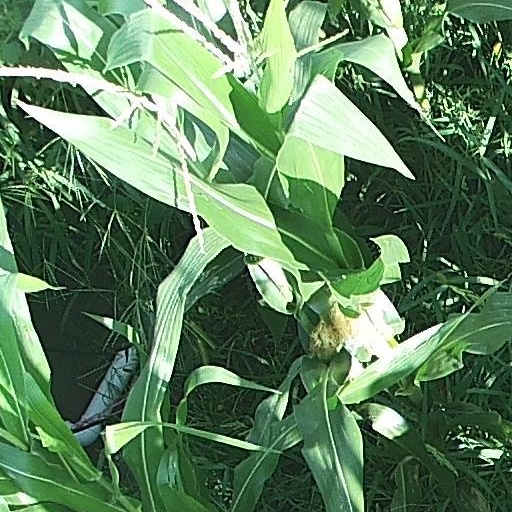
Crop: maize; corn